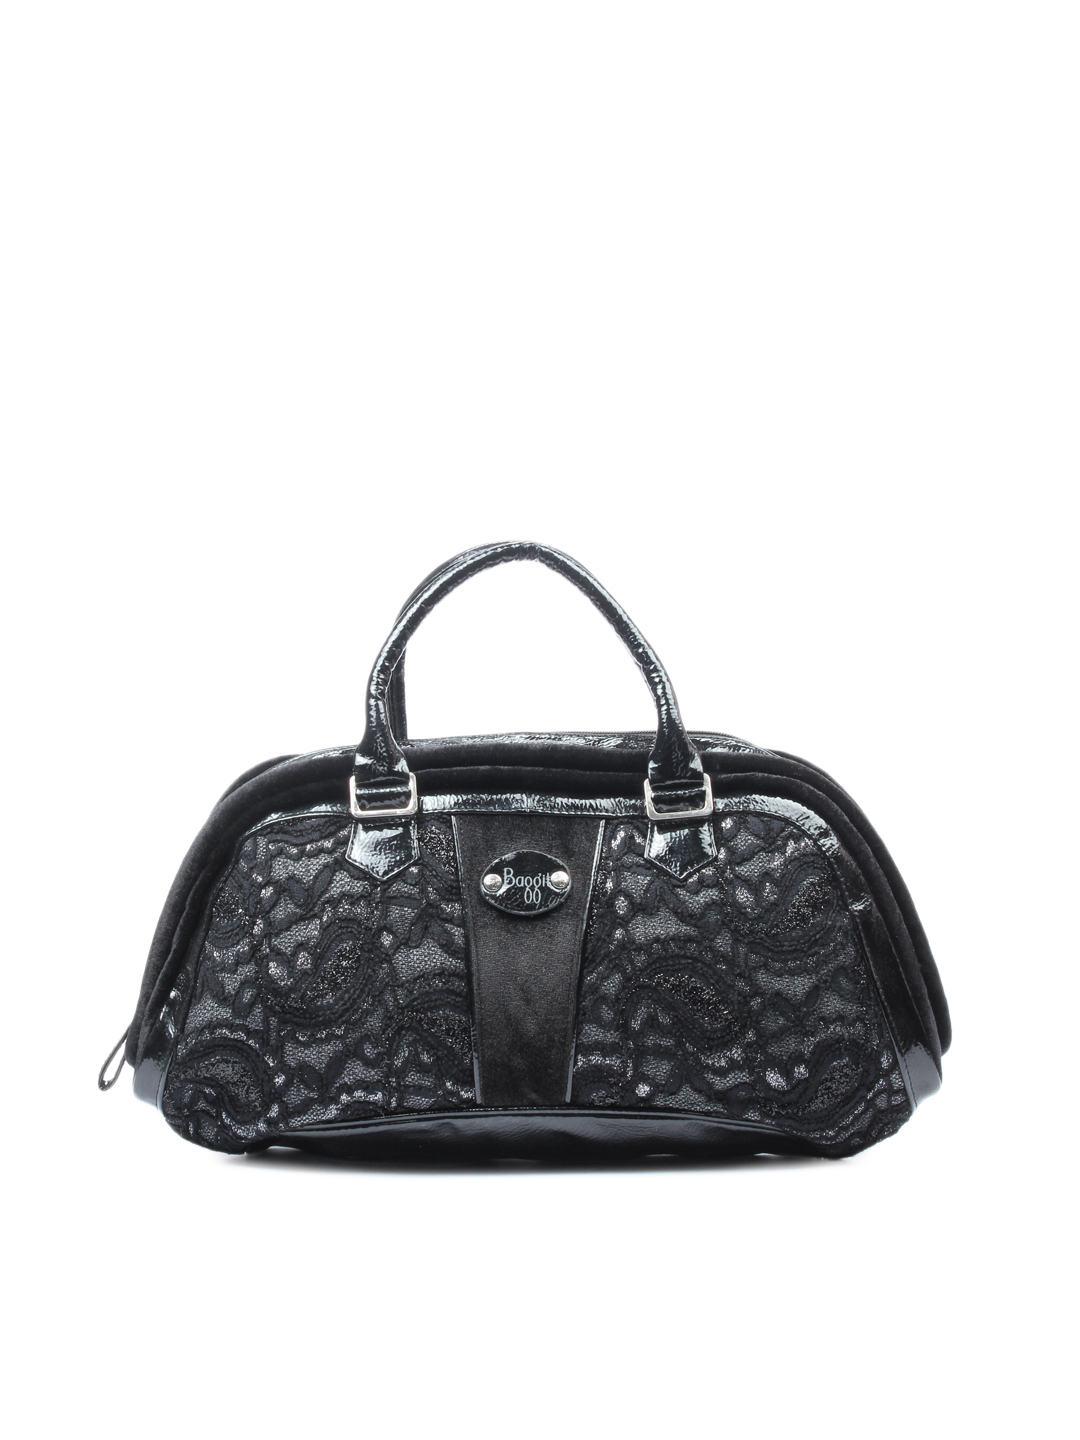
Baggit Women Black Handbag
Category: Accessories / Bags / Handbags
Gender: Women
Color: Black
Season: Summer 2012
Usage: Casual